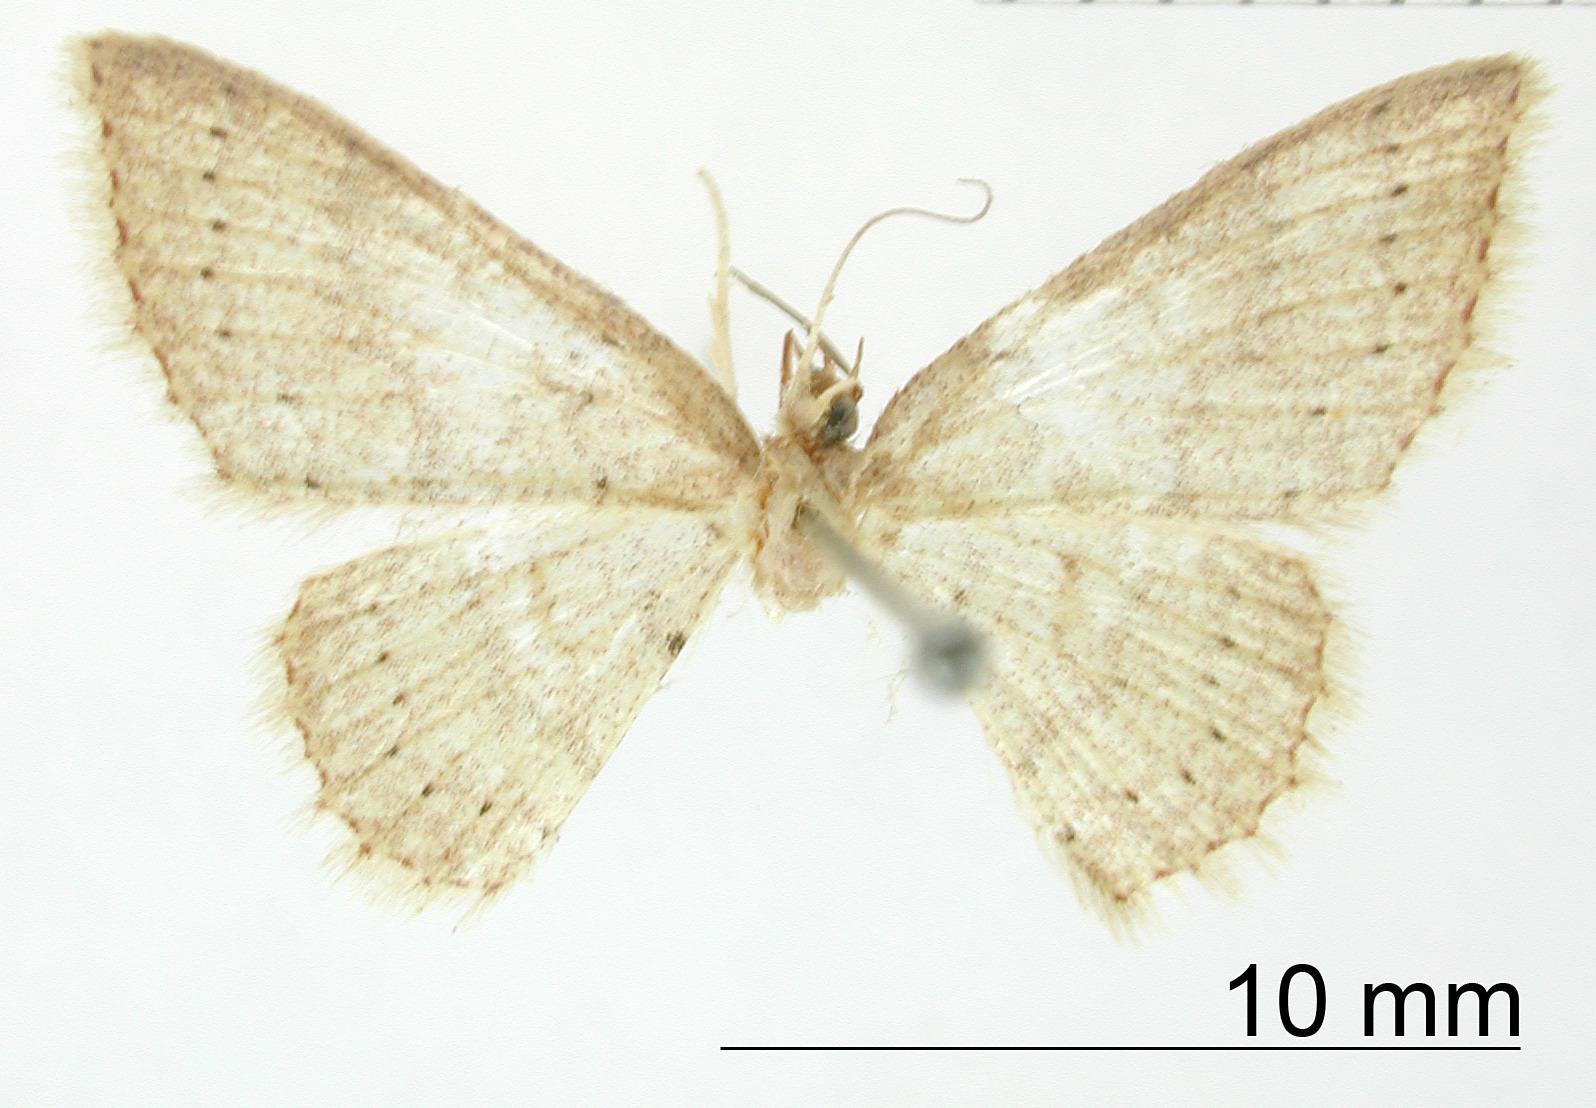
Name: Deptalia atomaria
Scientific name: Deptalia atomaria Schaus, 1901
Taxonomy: Animalia, Arthropoda, Insecta, Lepidoptera, Geometridae, Sterrhinae
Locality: Orizaba, Unknown, Mexico